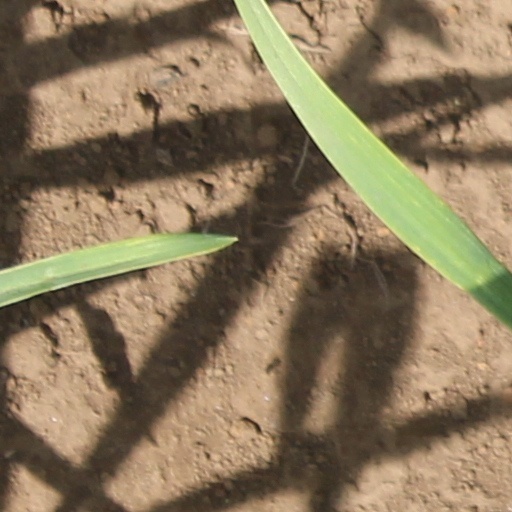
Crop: wheat